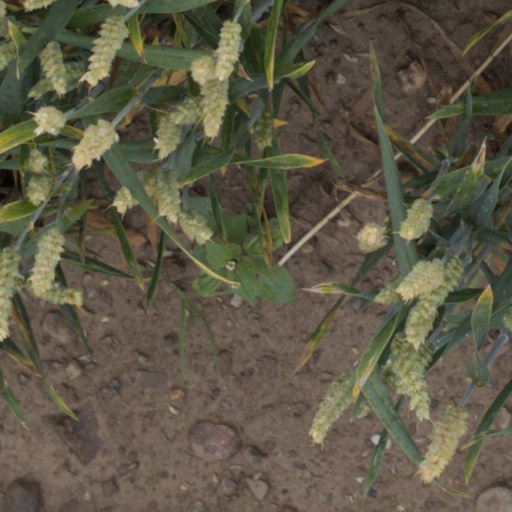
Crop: wheat